Vergoncey

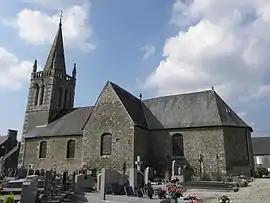
Saint-Hilaire church

Vergoncey is a former commune in the Manche department in Normandy in north-western France. On 1 January 2017, it was merged into the commune Saint-James.